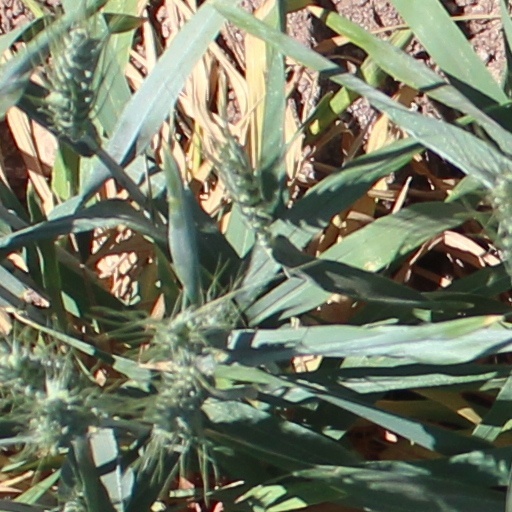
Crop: wheat